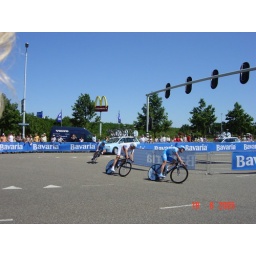
Protour / cycling (in Best); in white shirt Bjarne Riis